Kitakami Station

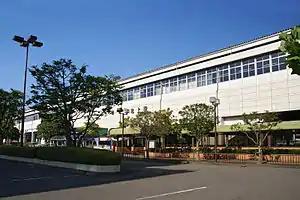
East side of Kitakami Station in August 2007

is a junction railway station in the city of Kitakami, Iwate, Japan, operated by the East Japan Railway Company (JR East), with a freight terminal operated by the Japan Freight Railway Company (JR Freight).